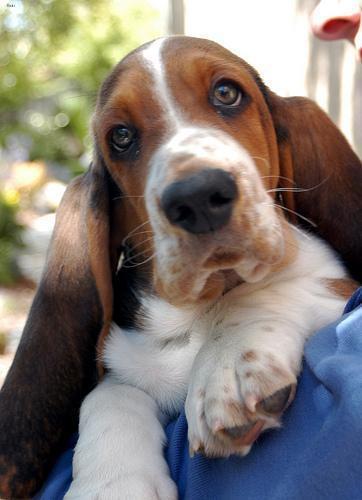
basset hound